Brianna Coop

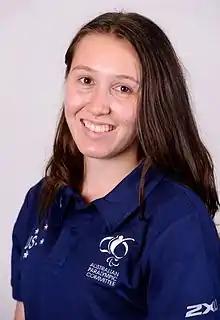
2016 Australian Paralympic team portrait

Brianna Coop (born 19 February 1998) is a Paralympic athlete from Australia competing in T35 sprint events. She represented Australia at the 2016 Rio Paralympics in athletics.